Pokémon Go live events

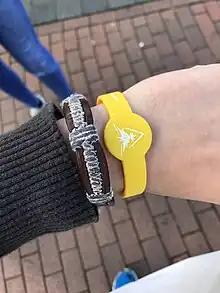
A gel bracelet handed out to attendees of the 2017 Safari Zone at CentrO in Oberhausen, Germany, signalling both attendance of the event and affiliation to one of the three ingame teams (here: Team Instinct)

On 12 July 2017, Niantic announced "Safari Zone" events across several cities in Europe at shopping centers operated by Unibail-Rodamco, held in August and September 2017. The events, where otherwise region-limited Pokémon could be found among others, required registration and had a player limit – for example, the event in Amsterdam was limited to 2,000 players, though unregistered players would still be able to play with increased rewards within the city. However, due to the failure of the 2017 "Go" Fest event, Niantic delayed some of the Safari Zone events to fall that year.